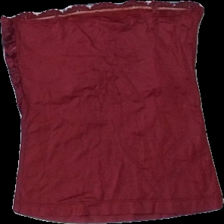
View: back
Type: Tank top
Category: Children
Brand: Hennes Collection
Colors: Purple
Material: 100% nylone
Pattern: Lace
Cut: Regular
Size: S
Season: All
Damage location: middle center
Damage 2 location: middle left
Damage 3 location: bottom right
Price range: <50
Recommended usage: Reuse
Description: lila linne med spets blommor upptill